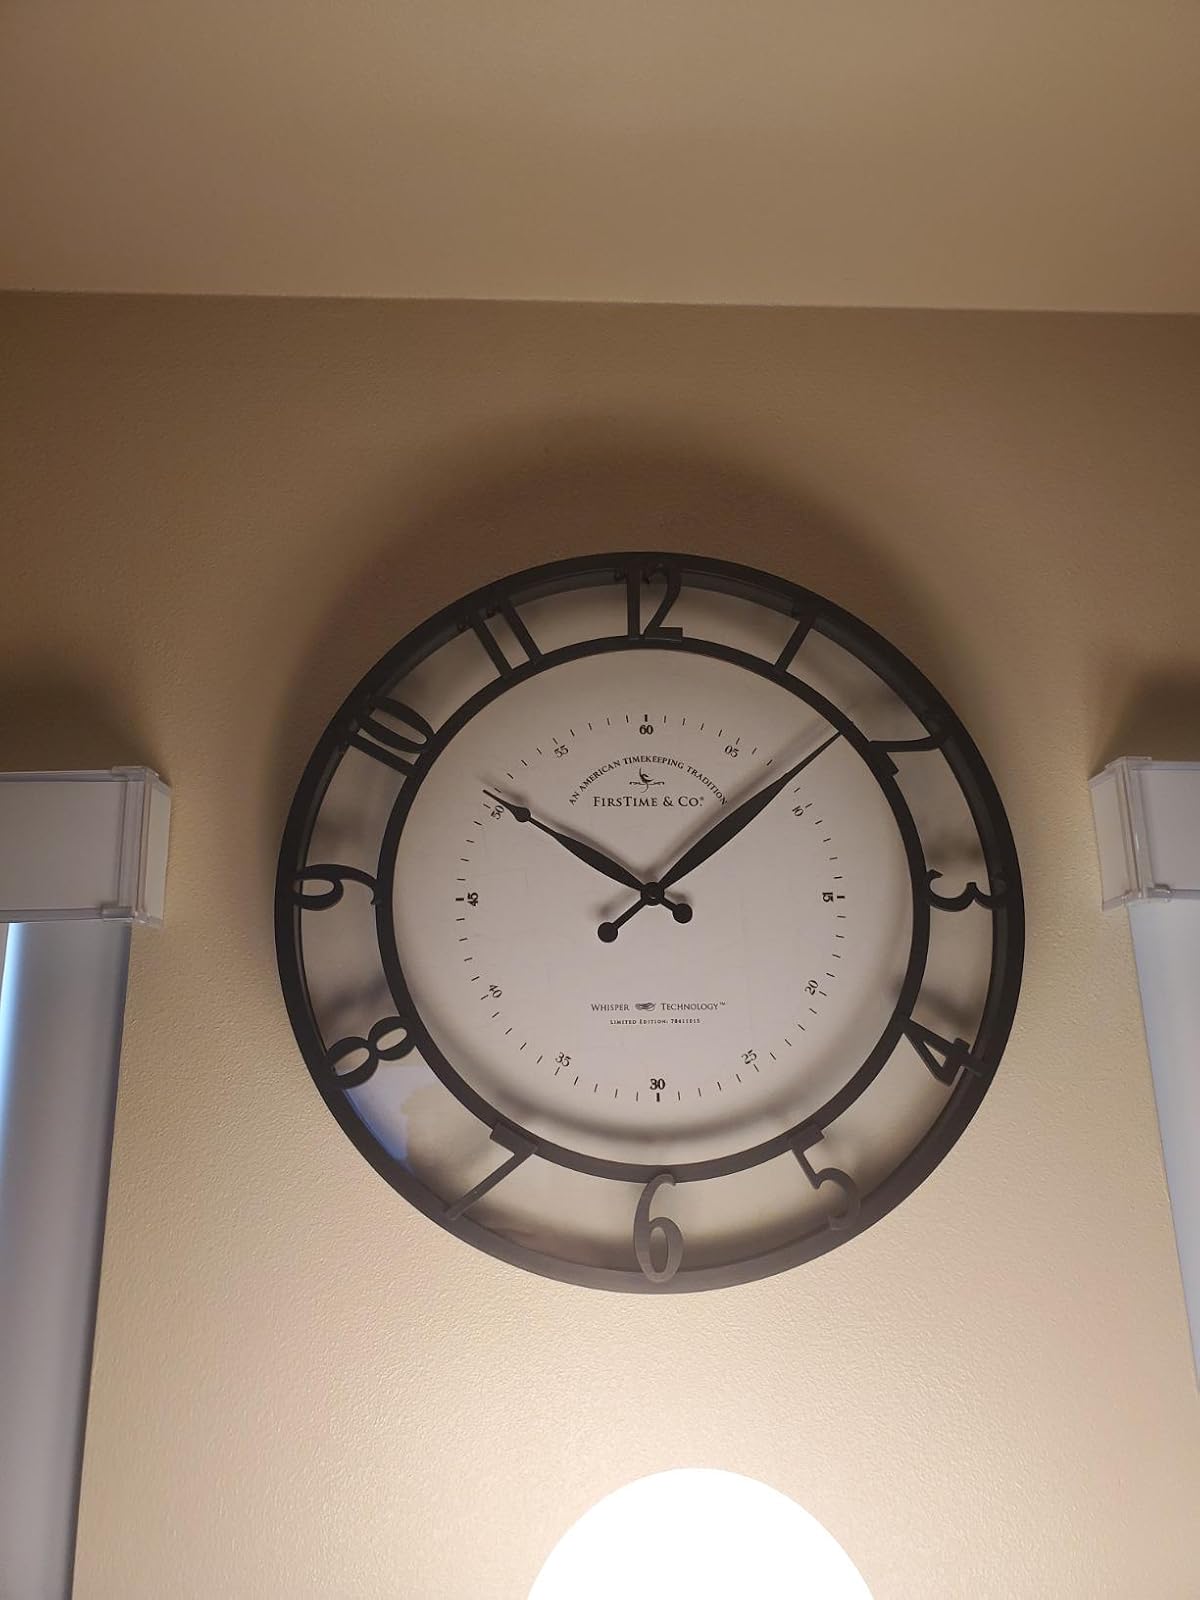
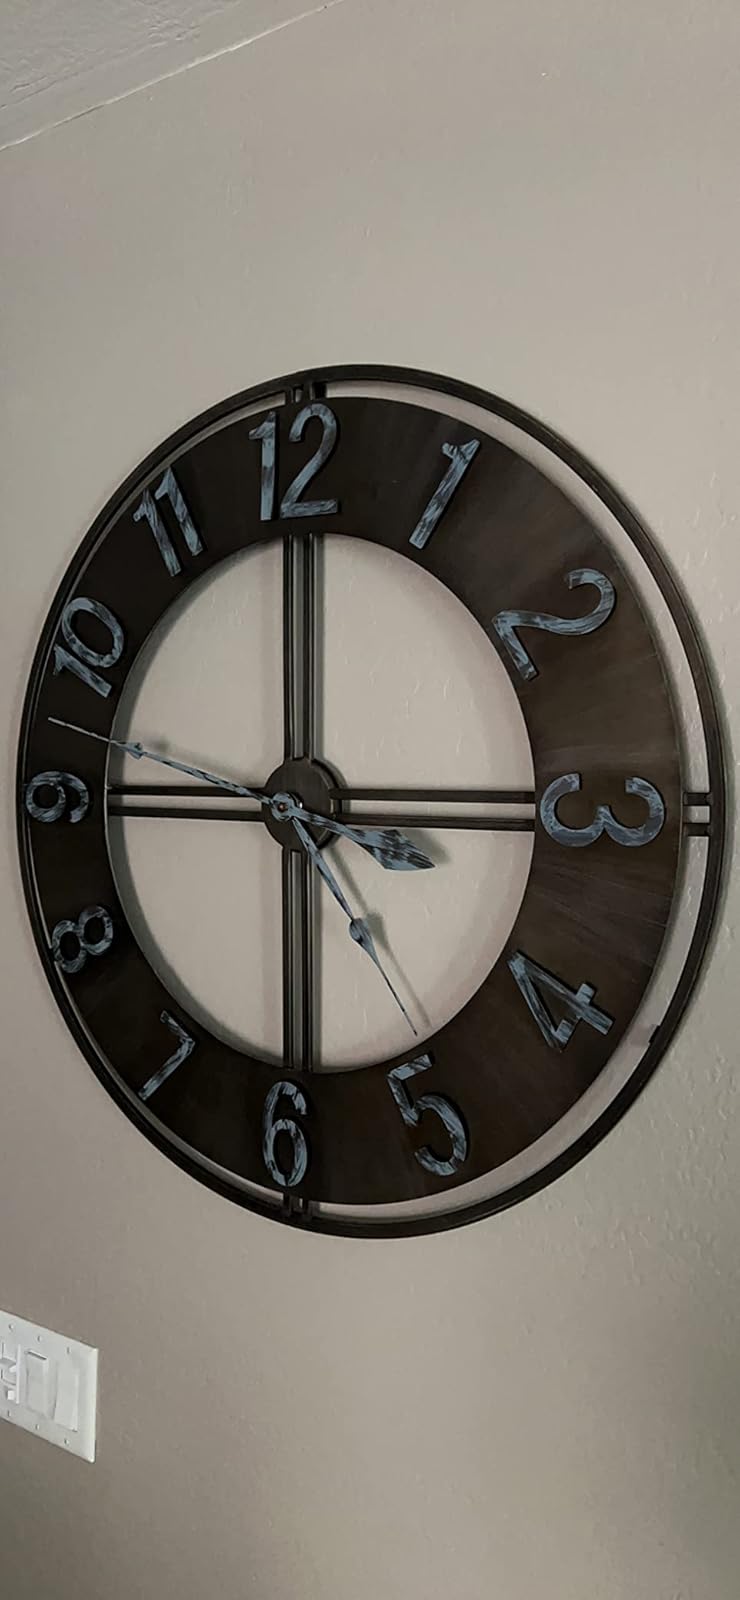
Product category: clock
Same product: no